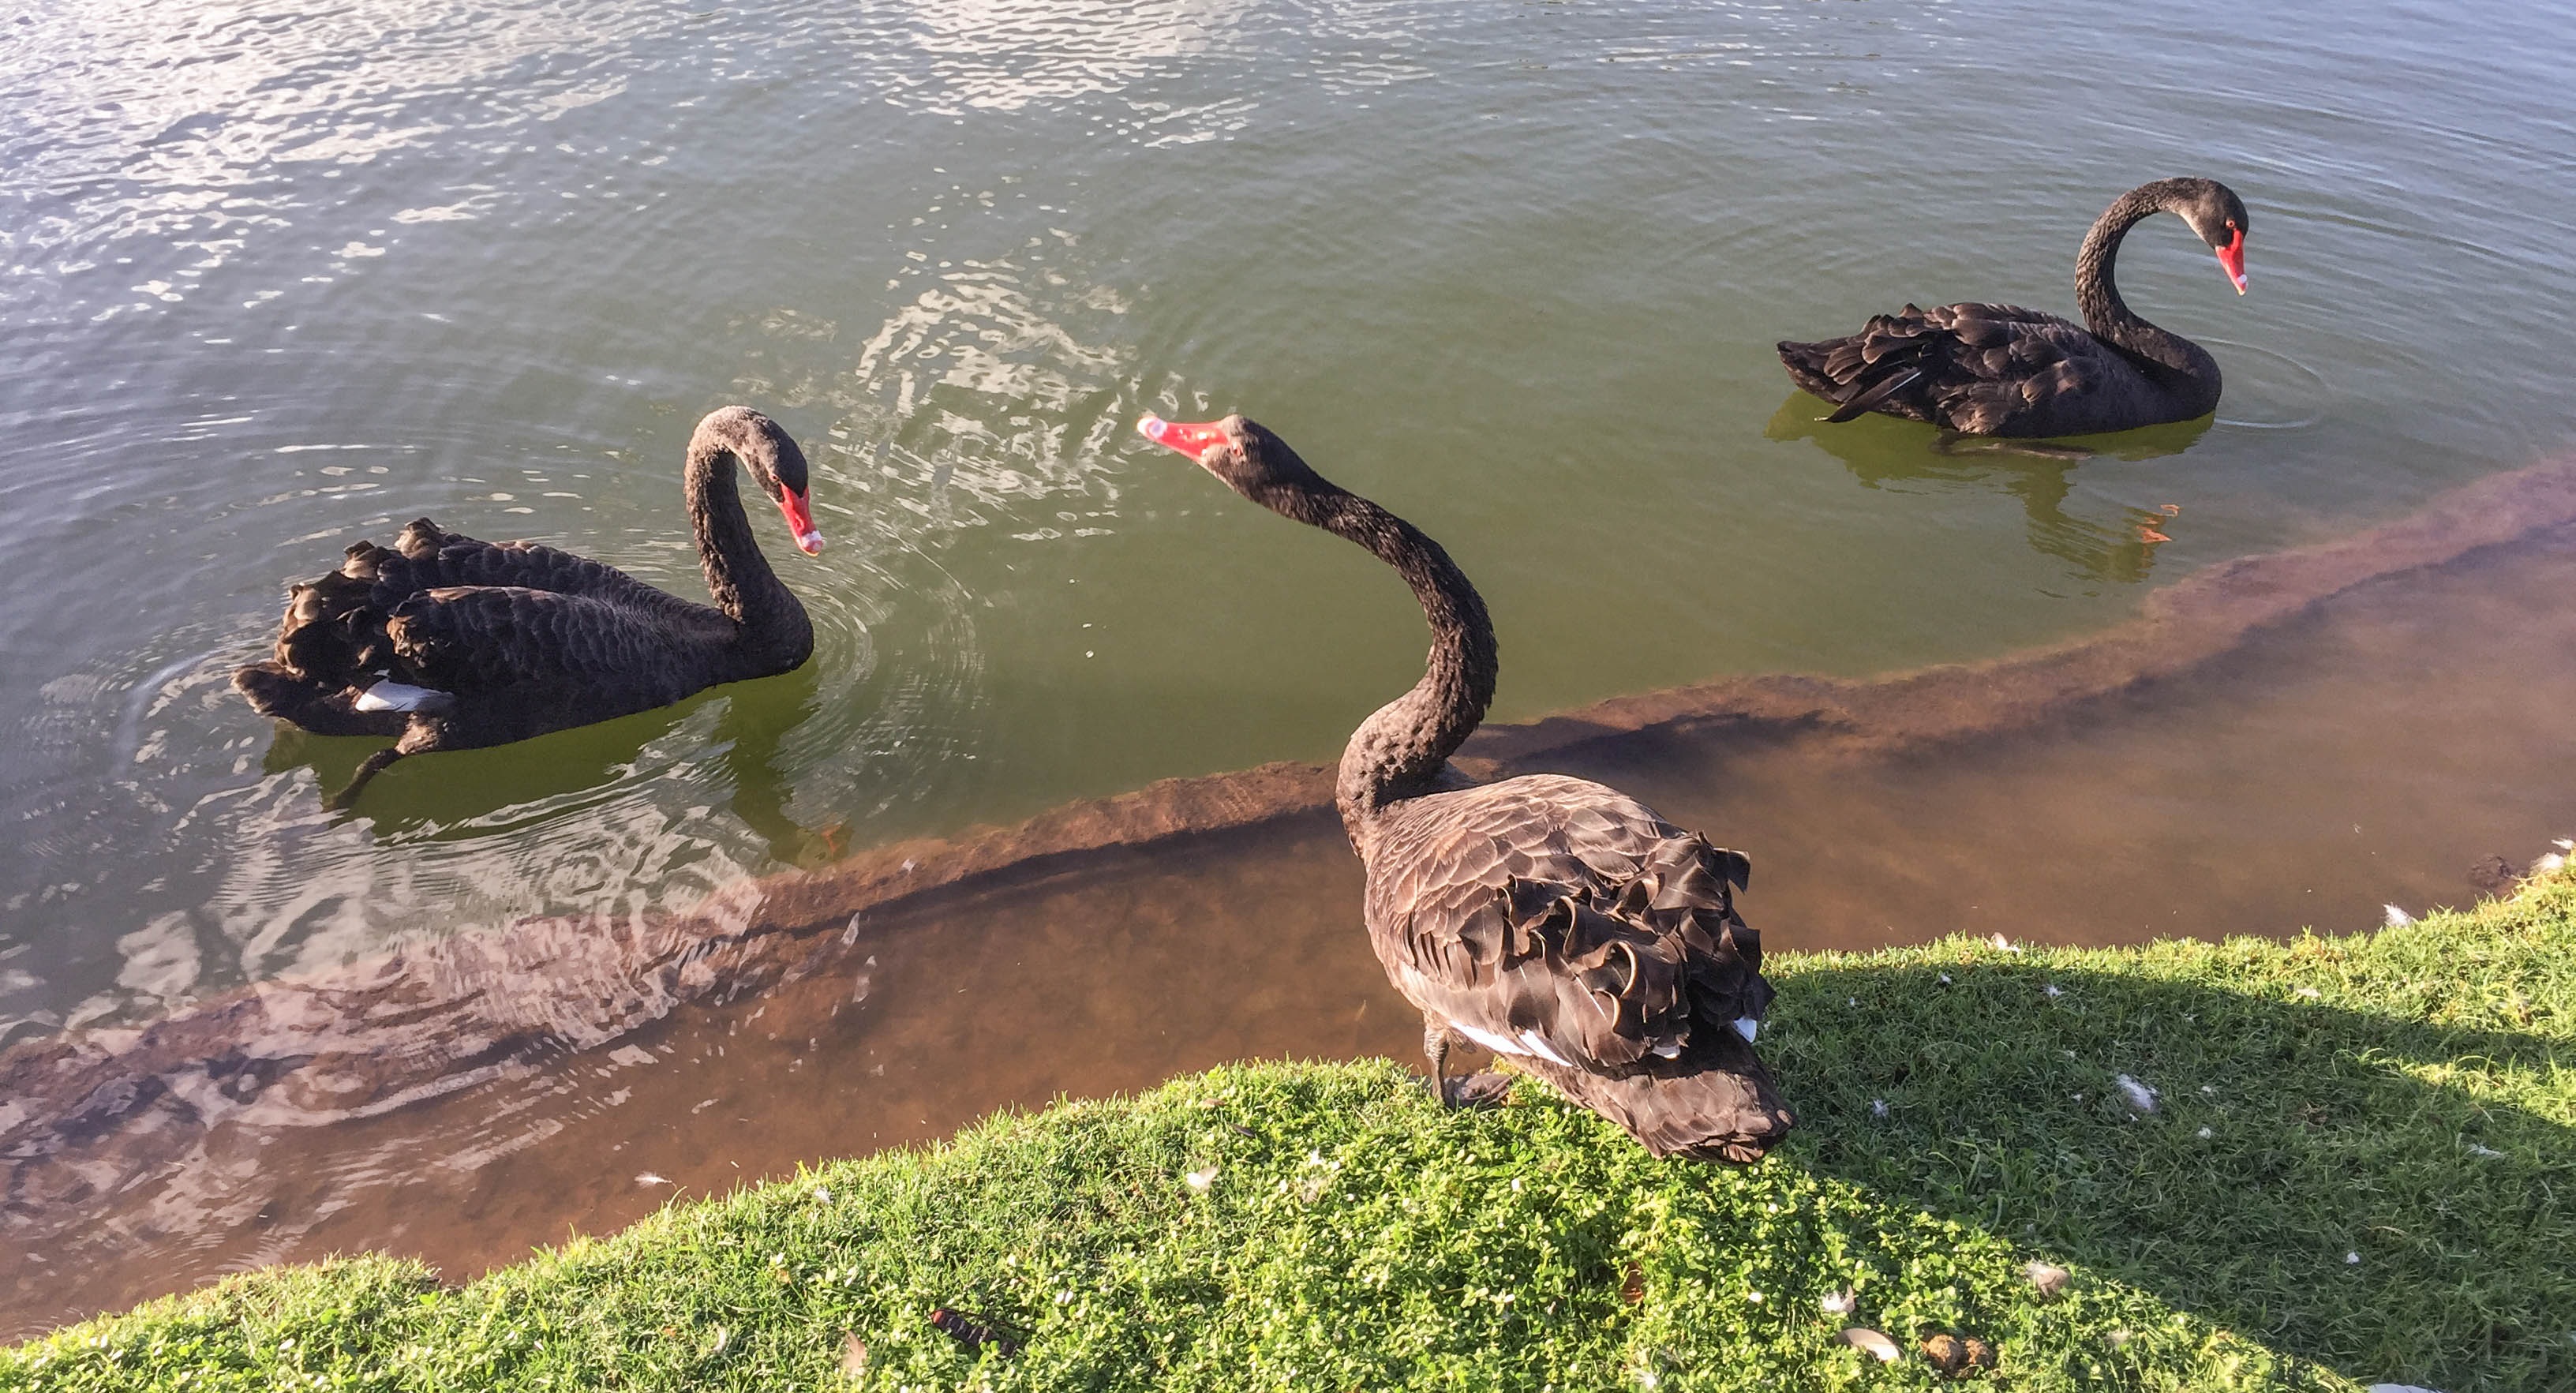
water, nature, outdoor, bird, wing, lake, animal, pond, wildlife, wild, swim, beak, tranquil, peaceful, calm, feather, fauna, swimming, swan, duck, neck, vertebrate, elegant, waterfowl, water bird, elegance, black swan, black swans, ducks geese and swans